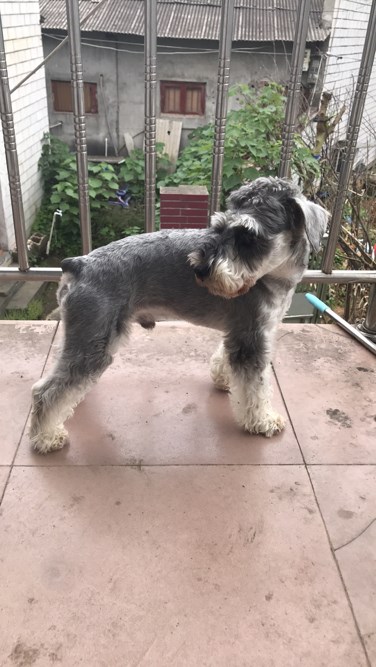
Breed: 2342-n000102-miniature_schnauzer